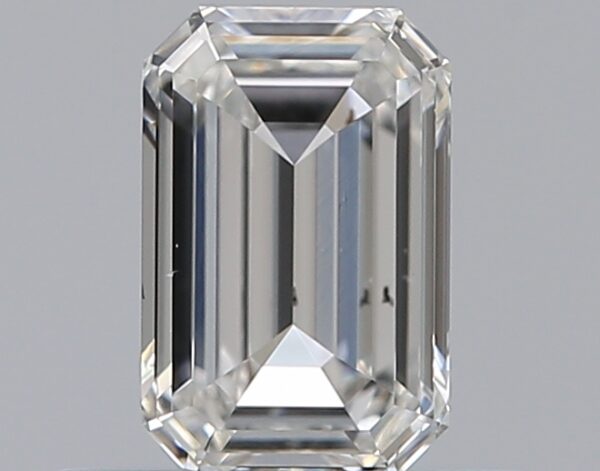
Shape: emerald
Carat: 0.5
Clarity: VS2
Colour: F
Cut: VG
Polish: EX
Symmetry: VG
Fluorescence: N
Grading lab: GIA
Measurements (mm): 5.9 x 3.83 x 2.18